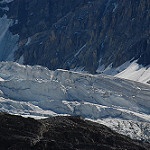
Label: glacier